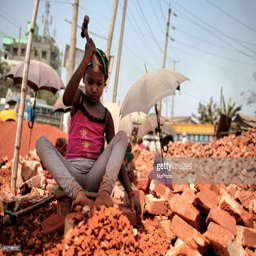
a child girl breaks brick beside the road .